Ignazio Cocchiere

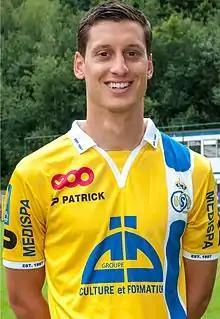
Cocchiere in Union shirt

Ignazio Cocchiere (born 19 September 1987) is an Italian footballer who plays as a midfielder or forward for Belgian Second Division Amateurs club SC Eendracht Aalst. He signed for SC Eendracht Aalst in 2019 after playing for FCV Dender EH for 3 years, having previously been one of the crowd favourites for the club Royal Union Saint-Gilloise, having played an integral part in their promotion to the Belgian Second Division during the 2014–15 season. Quickly after his arrival at FCV Dender EH he started making an impact at his new club and with his total of 18 goals he contributed greatly to the successful 2016–17 season. Even though the 2017-2018 season is less successful for FCV Dender EH, Cocchiere still managed to score 12 goals. In 2018-2019 he managed to score another 13 goals, after the 2018-2019 season, he went to SC Eendracht Aalst who were relegated to the Second Division Amateurs. He has sinced played for Tempo Overisje, continuing to be a prolific goalscorer, scoring 25 goals in 30 games in his first season at the club in 2020/2021.